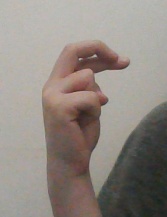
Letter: zay